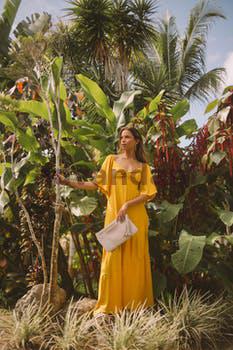
Label: Watermark